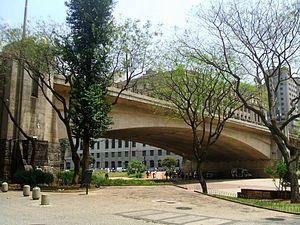
Le Viaduto do Chá est le plus ancien viaduc du centre-ville de São Paulo.